Bhaja Govindam

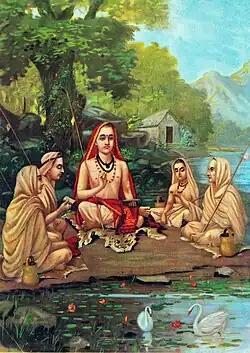
Adi Shankara with his disciples, painting by Raja Ravi Varma

"Bhaja Govindam", also known as "Moha Mudgara", is a popular Hindu devotional poem in Sanskrit composed by Adi Shankara. It underscores the view that "bhakti" (devotion) is also important along with "jñāna" (knowledge), as emphasised by the bhakti movement.